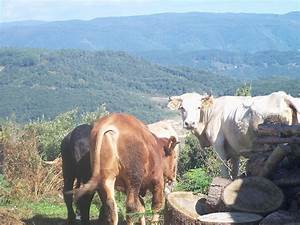
Label: cow